Gampopa

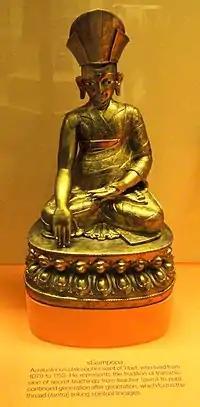
Gampopa in the American Museum of Natural History, New York City

Gampopa Sönam Rinchen (1079–1153) was the main student of Milarepa, and a Tibetan Buddhist master who codified his own master's ascetic teachings, which form the foundation of the Kagyu educational tradition. Gampopa was also a doctor and tantric master. He authored the first Lamrim text, "Jewel Ornament of Liberation," and founded the Dagpo Kagyu school. He is also known as Dvagpopa, and by the titles "Dakpo Lharjé" "the physician from Dakpo" and "Daö Zhönnu", ""Candraprabhakumara"".